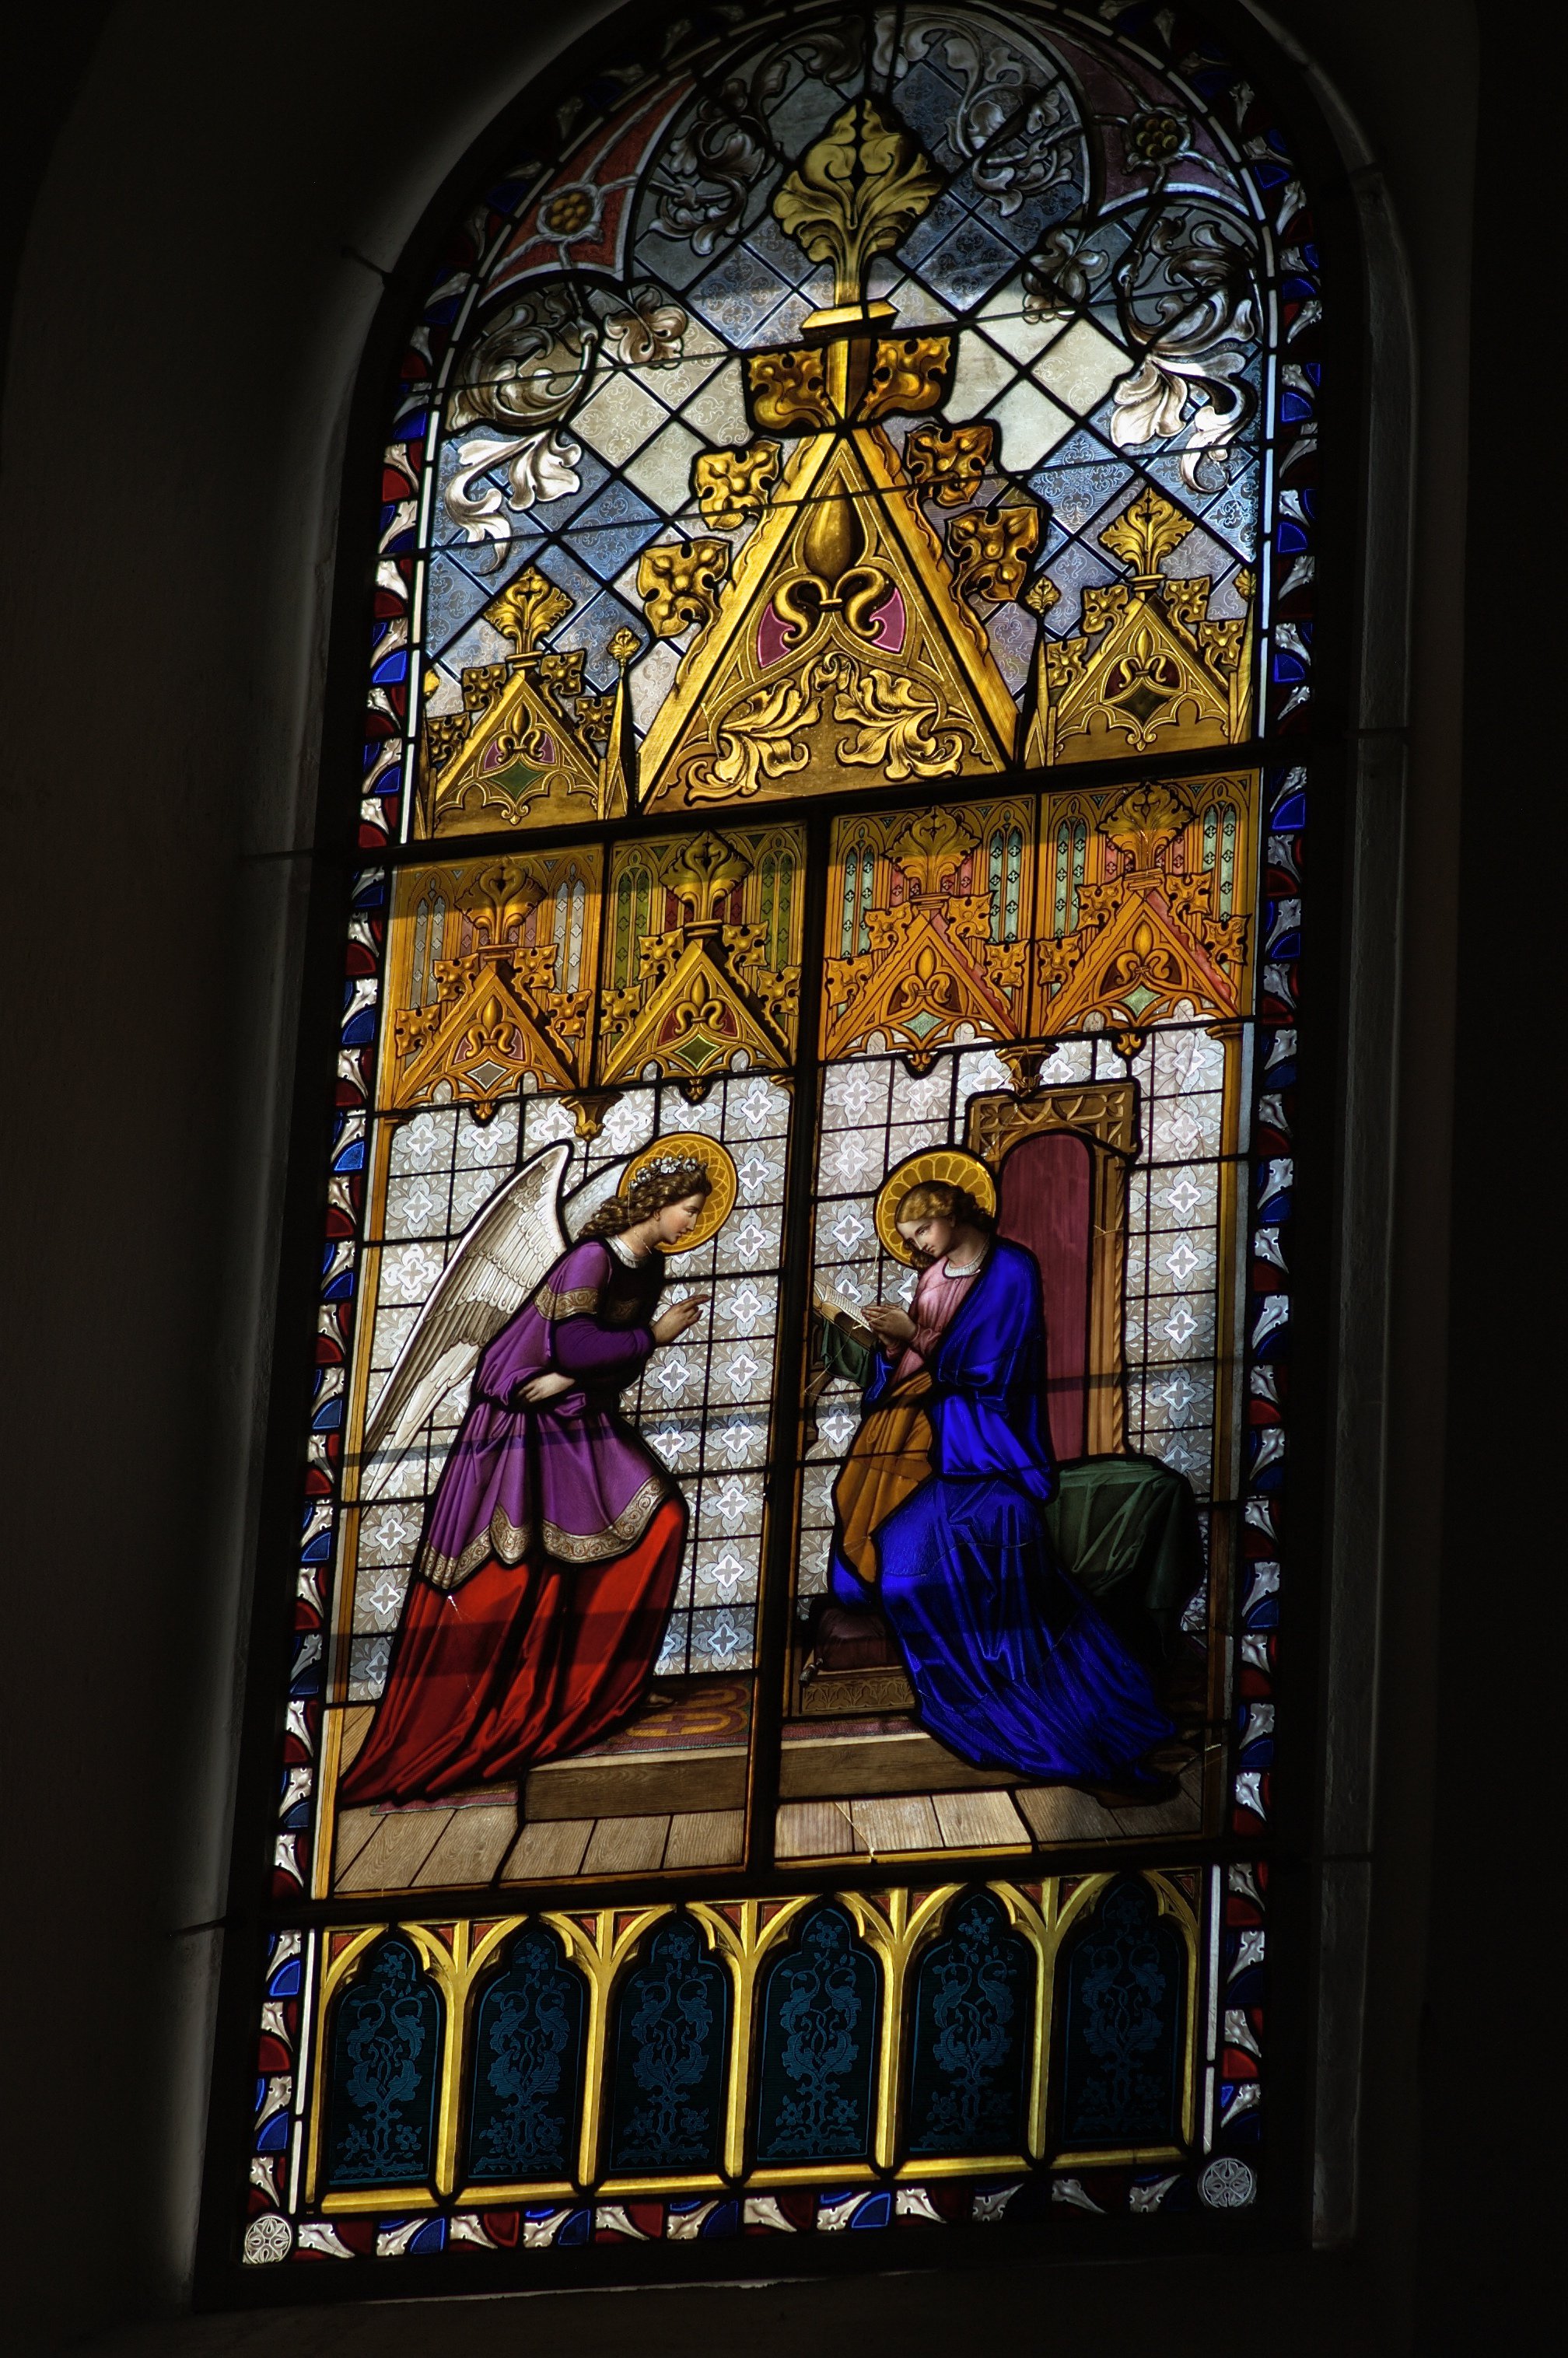
window, glass, material, stained glass, symmetry, rawtherapee, germany, deutschland, walimex, samyang, pentax, 85mm, 2010, brandenburg, lenstagged, steffenzahn, k100d, justpentax, iamflickr, 85mmf14, walimex85mm, walimexpro8514if, wiesenburg